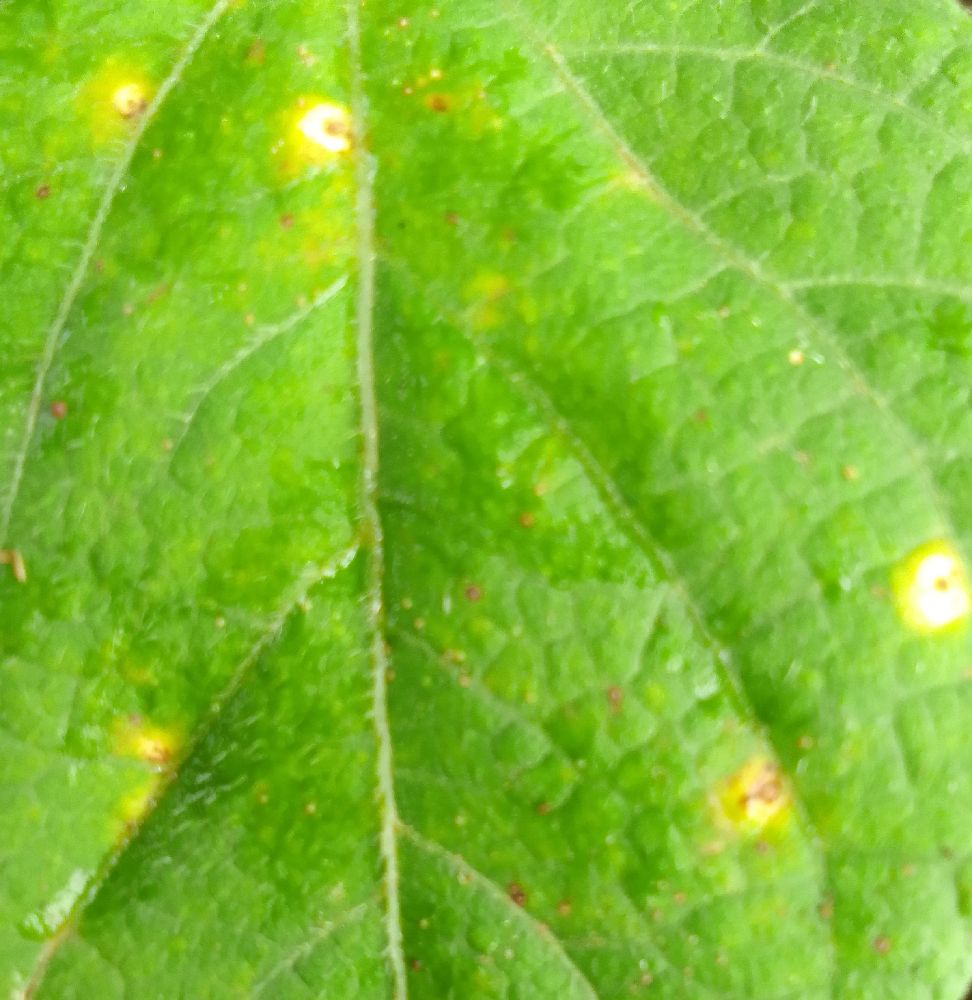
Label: rust